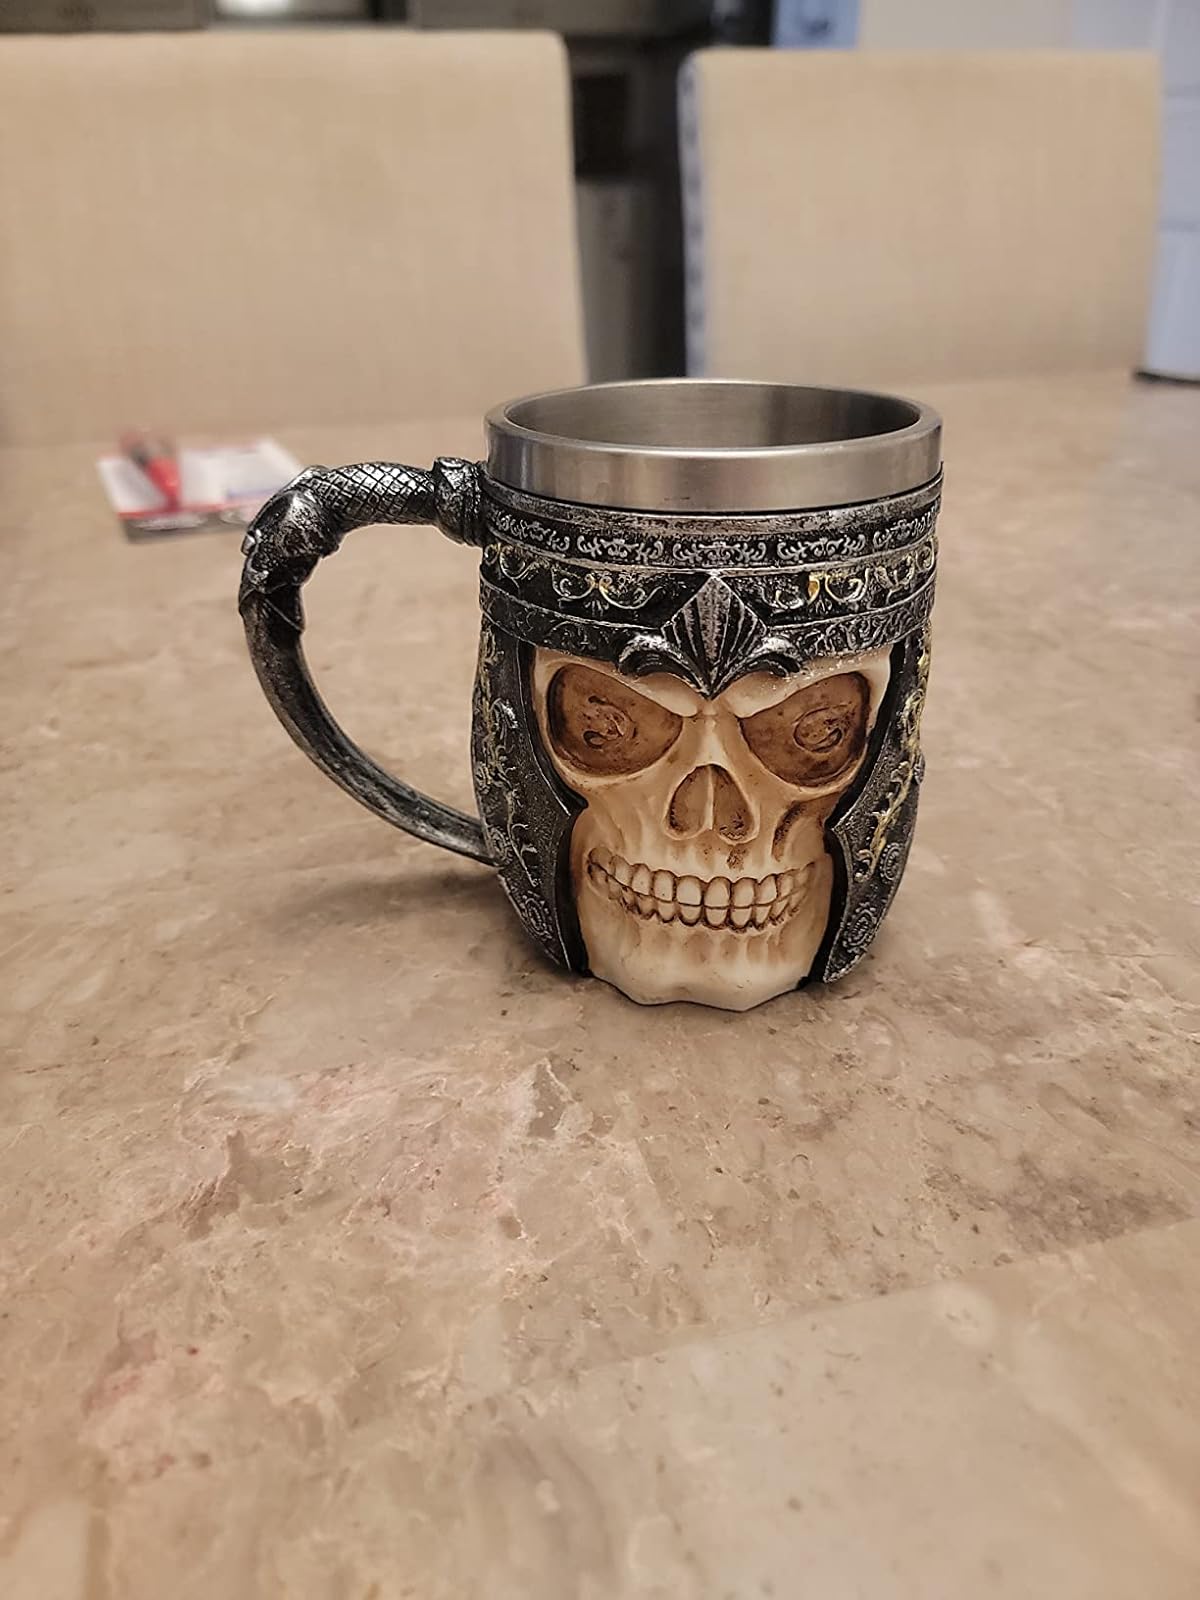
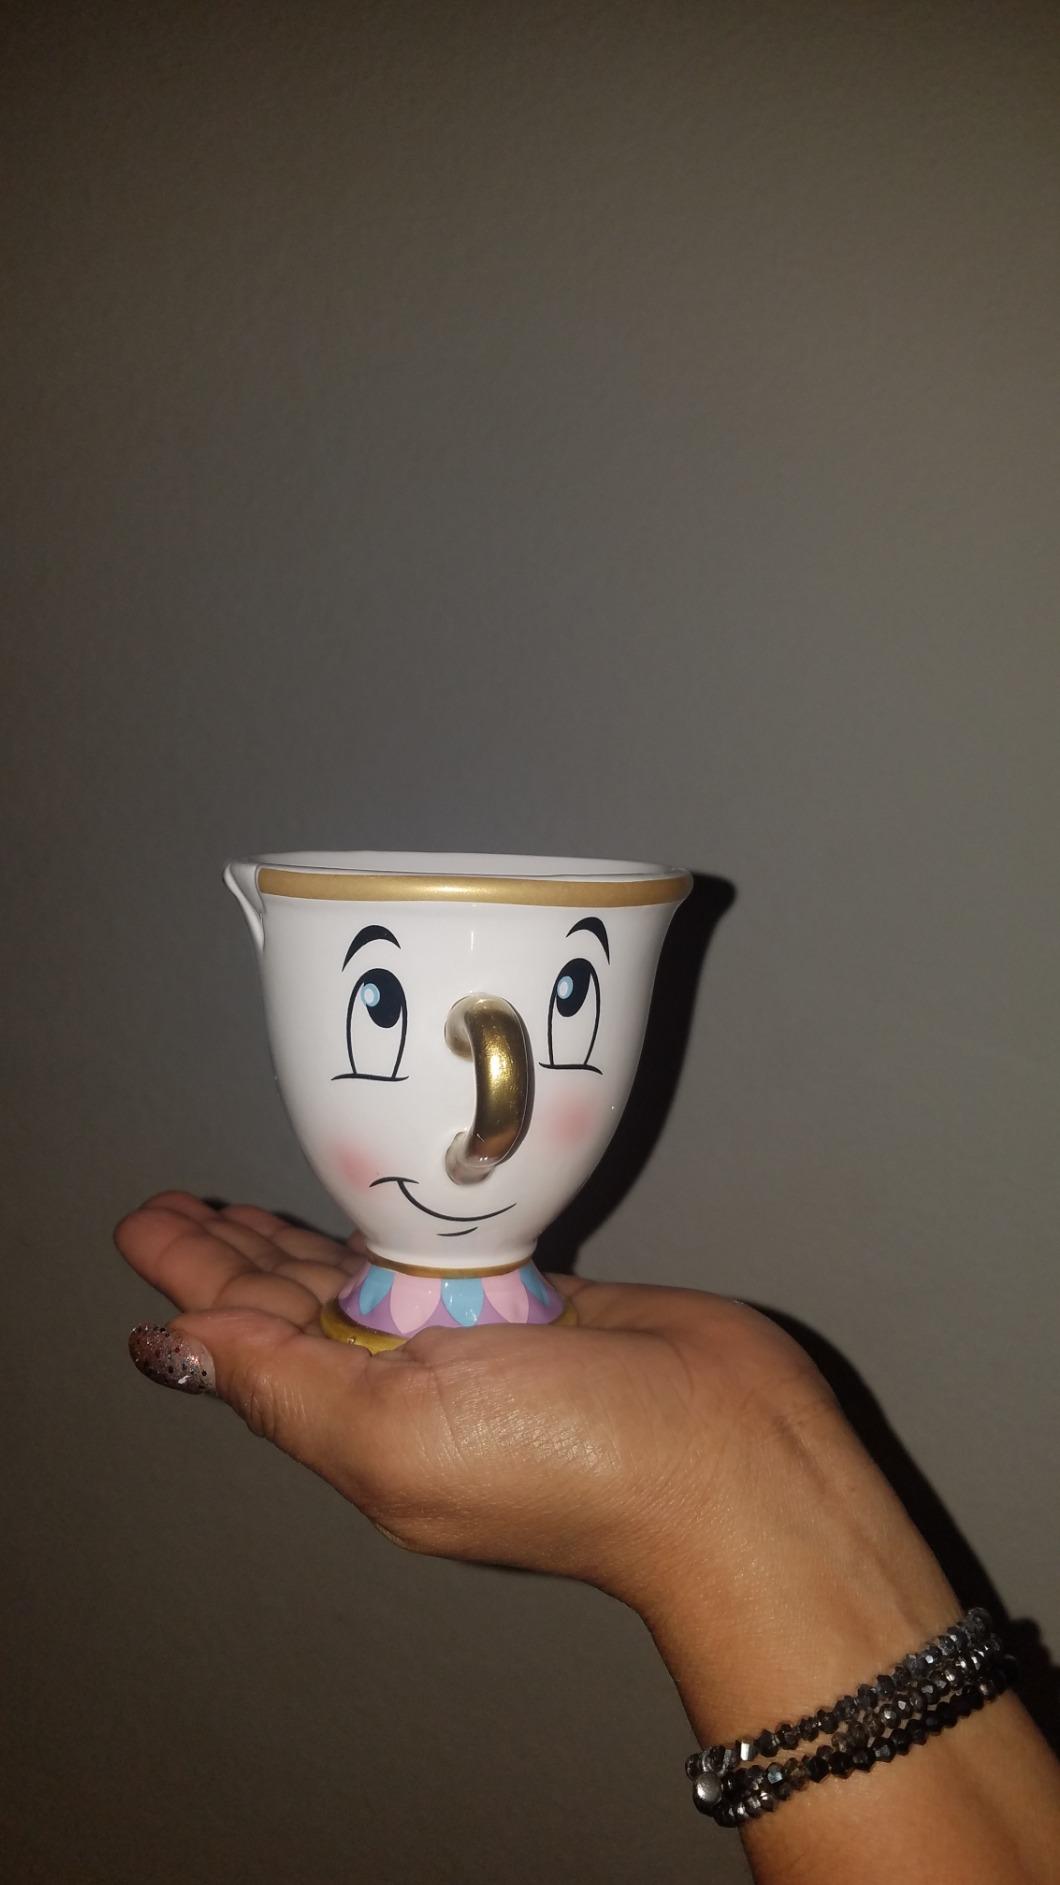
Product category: items_mug
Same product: no